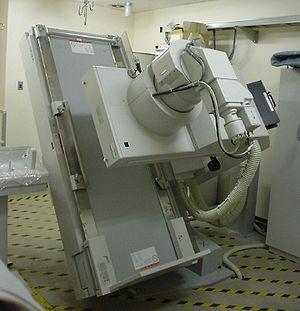
La fluoroscopie, ou radioscopie, est une modalité de la radiologie qui consiste à acquérir en instantané des images dynamiques de l'intérieur des structures.